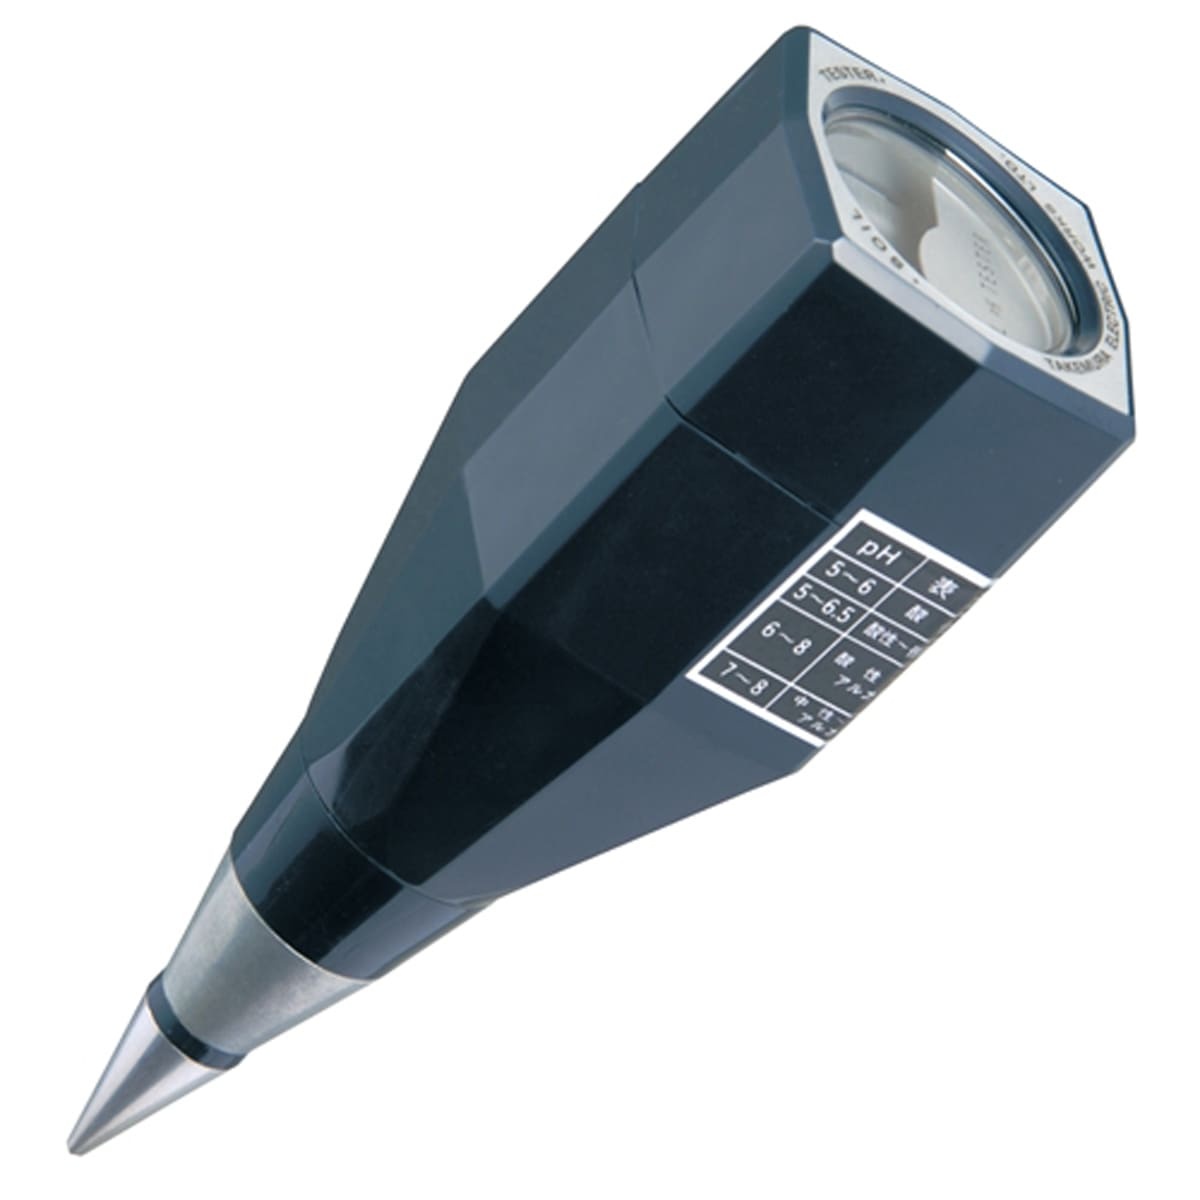
土壌酸度計　アナログタイプ　(pH計)
〇注意事項 ・送料700円が販売価格に含まれています ・お取り寄せ商品です。弊社にて手配後、メーカー・卸業者からの直送になります。 ・まれにメーカー欠品、出荷遅延等が発生致します。問題発生時は別途メールにてご連絡致します。 ・配送方法の指定、日時指定、置き配、ギフト対応、他商品との同梱配送などは対応できません。 ・まとめ買いや複数購入の場合は通常より発送に時間が掛かる場合がございます ・複数個口の場合、2階以上への搬入ができない場合があります。(その場合は1階での受け渡しとなります) ・大型連休、お盆、年末年始などは発送をお休みさせていただく場合がございます ・メーカー都合により、パッケージは予告なく変更される場合がございます ・梱包用のダンボールはリサイクル品を使用させていただきます。 ・注文に関するご連絡（注文確定通知・発送通知など）はメールでご案内させていただきます ※商品ページの内容について、少しでもご不明な点などがございましたら購入前に一度ご連絡ください 〇商品説明 園芸・野菜栽培等で、土壌酸度(pH)管理の目安に。 園芸や農作物の生育管理に。 ●土壌酸度(pH)が一目でわかります。 ●電池不要で操作は簡単。測定は1分間土壌に差し込むだけです。 ●土壌への挿入部分が円錐形でセンサー電極部と土壌が密着しやすく、面積も広い為、高精度を実現しました。 ●土壌に垂直に差し込む為、メーターが水平で指針の動きがスムーズです。 ●測定範囲・・・土壌酸度(pH4.0～7.0)。 【測定範囲】 pH4.0～pH7.0 精度・・・±pH0.5 1目盛・・・pH0.2 【使用方法】 (1)使用前土壌が乾燥していたり、肥料分が多かったりすると適正pHが出ません。まずバケツ一杯くらいの水をまいて約20～30分後に測定してください。手で泥団子が作れるくらいが目安です。 (2)使用前に必ず研磨布やサンドペーパー等で金属部をよく磨いてください。新しい製品を使用する場合、金属部をよく磨いてください。新しい製品を使用する場合、金属面の油性分を取るため必ず土に2～3度差し込んでください。 (3)測定する田、畑に直接差し込んでください。金属面を完全に土中に入れて土が金属電極面に密着する様、周囲を良く固めてください。 (4)土中に挿入後、約1分程で針が安定したところがpHです。 (5)土壌の密着度・湿度の加減・肥料分の過多等により指示値が異なる場合があります。数回測定して、その平均値を求めるのが理想的です。 (6)石灰が適当にまかれたか否かを判断するには、よく土を混ぜ合わせ約1週間～2週間後に測定してください。 【材質】 本体・・・ABS樹脂 メーターカバー・・・アクリル樹脂 電極部・・・亜鉛 製品質量・・・100g 【原材料】 本体・・・ABS樹脂 メーターカバー・・・アクリル樹脂 電極部・・・亜鉛 製品質量・・・100g 【地温測定】 測定範囲・・・pH4.0～pH7.0 精度・・・±pH0.5 1目盛・・・pH0.2 【注意】 ・本器は土壌の酸度を測定するものです。液体の酸度は測定出来ません。 ・本器は防水ではありません。水で洗わず、乾いた布で拭き取って保管してください。 ・土壌に差したまま放置しないでください。故障の原因となります。 ・本器は土壌酸度測定時以外はpH7.0を差しますが正常です。 ・本器は土壌に直接差し込んで測定するため、土壌の密着度・湿度の加減・肥料分の過多等による指示値が異なる場合がありますので、測定前に水をまいて土壌に十分湿度のある状態でご使用ください。(手で泥団子が作れるくらいが目安)また、電極部に密着度の低い園芸培養土には適していません。 〇商品仕様 個装サイズ：127X252X39mm 個装重量：約130ｇ 内容量：1個 製造国：中国 【発売元：シンワ測定株式会社】 （出典：シンワ測定(Shinwa Sokutei)）
Brand: シンワ測定(Shinwa Sokutei)
Category: Hardware > Tools > Measuring Tools & Sensors > PH Meters